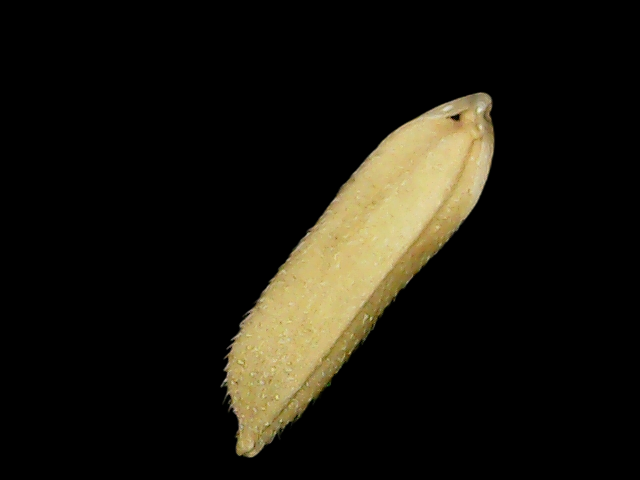
Rice variety: Binadhan26